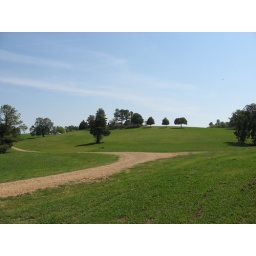
Near hill side of my office in Starkville, Mississippi